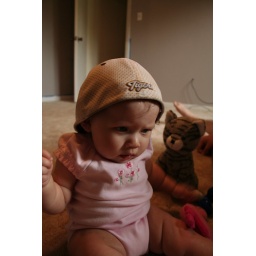
Don's nasty dirty hat on my precious baby girl. That's our room by the way... Gray, love it!